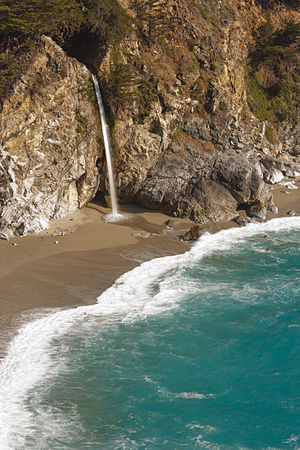
McWay Falls
McWay Falls
McWay Falls er et 24 meter højt vandfald i Julia Pfeiffer Burns State Park i Californien, USA, som flyder hele året rundt. Vandfaldet er ét af to vandfald i området, der falder direkte i havet under højvande, det andet er Alamere Falls. Kilden til vandfadet er McWay Creek, og det er én af de få vandfald i verden, som falder direkte i havet. Oprindeligt faldt vandfaldet direkte i Stillehavet, men efter en brand i 1983, og jordskred i 1985 ændrede McWay Coves topografi, falder vandfaldet ned på en utilgængelig strand, der oversvømmes under højvande.